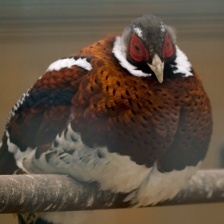
Species: ELLIOTS  PHEASANT
Scientific name: SYRMATICUS ELLIOTI